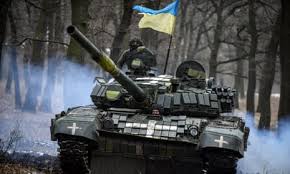
Label: Tank